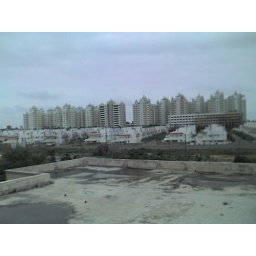
hill ridge apartments. visible from any building top in hyd perhaps